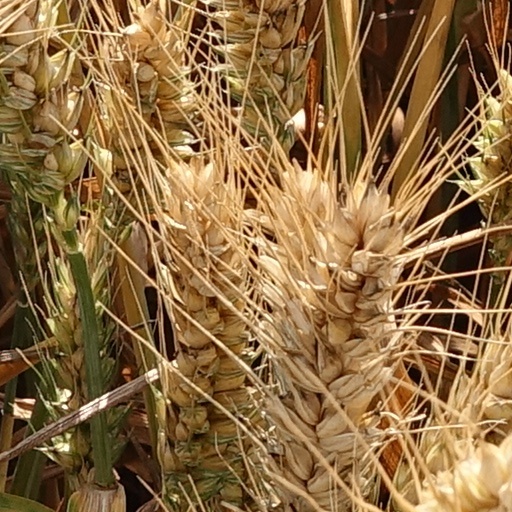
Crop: wheat